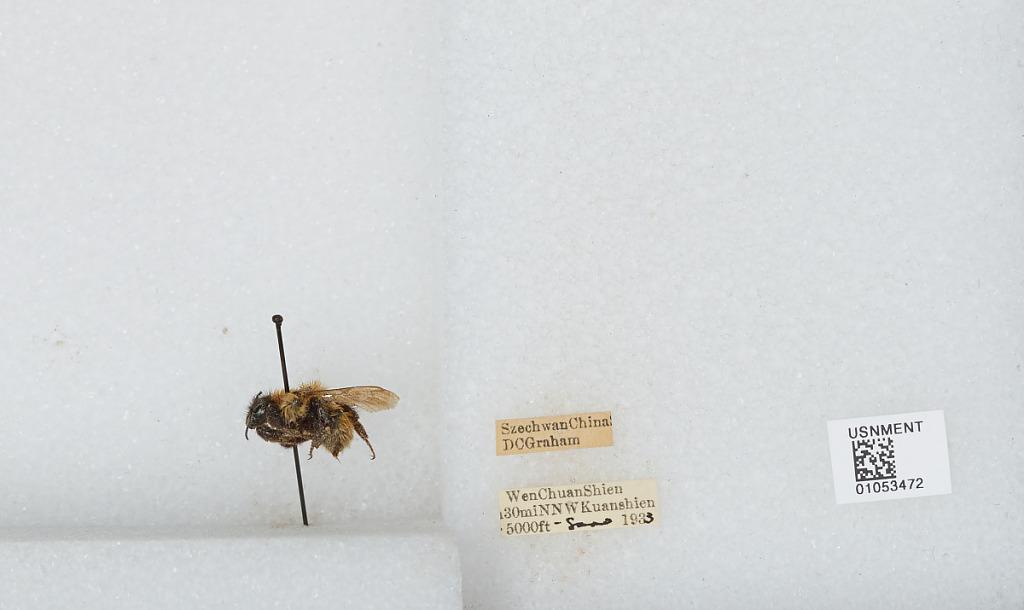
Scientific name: Bombus sp.
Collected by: D. Graham
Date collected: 1933--
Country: China
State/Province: Sichaun
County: Wenchuan Xian
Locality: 30 mi NNW Kuanshien